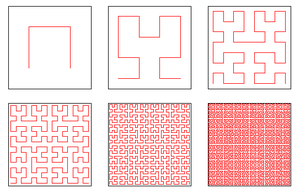
En géométrie, la question de la longueur d'un arc est simple à concevoir. L'idée d'arc correspond à celle d'une ligne, ou d'une trajectoire d'un point dans un plan ou l'espace par exemple. Sa longueur peut être vue comme la distance parcourue par un point matériel suivant cette trajectoire ou encore comme la longueur d'un fil prenant exactement la place de cette ligne. La longueur d'un arc est, soit un nombre positif, soit l'infini.